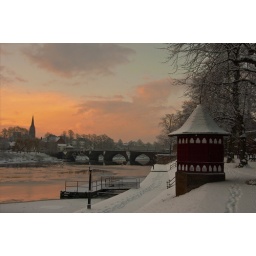
10 00 am and the Chester sky above the Old Dee Bridge was aglow with orange and terquoise. I was awed.